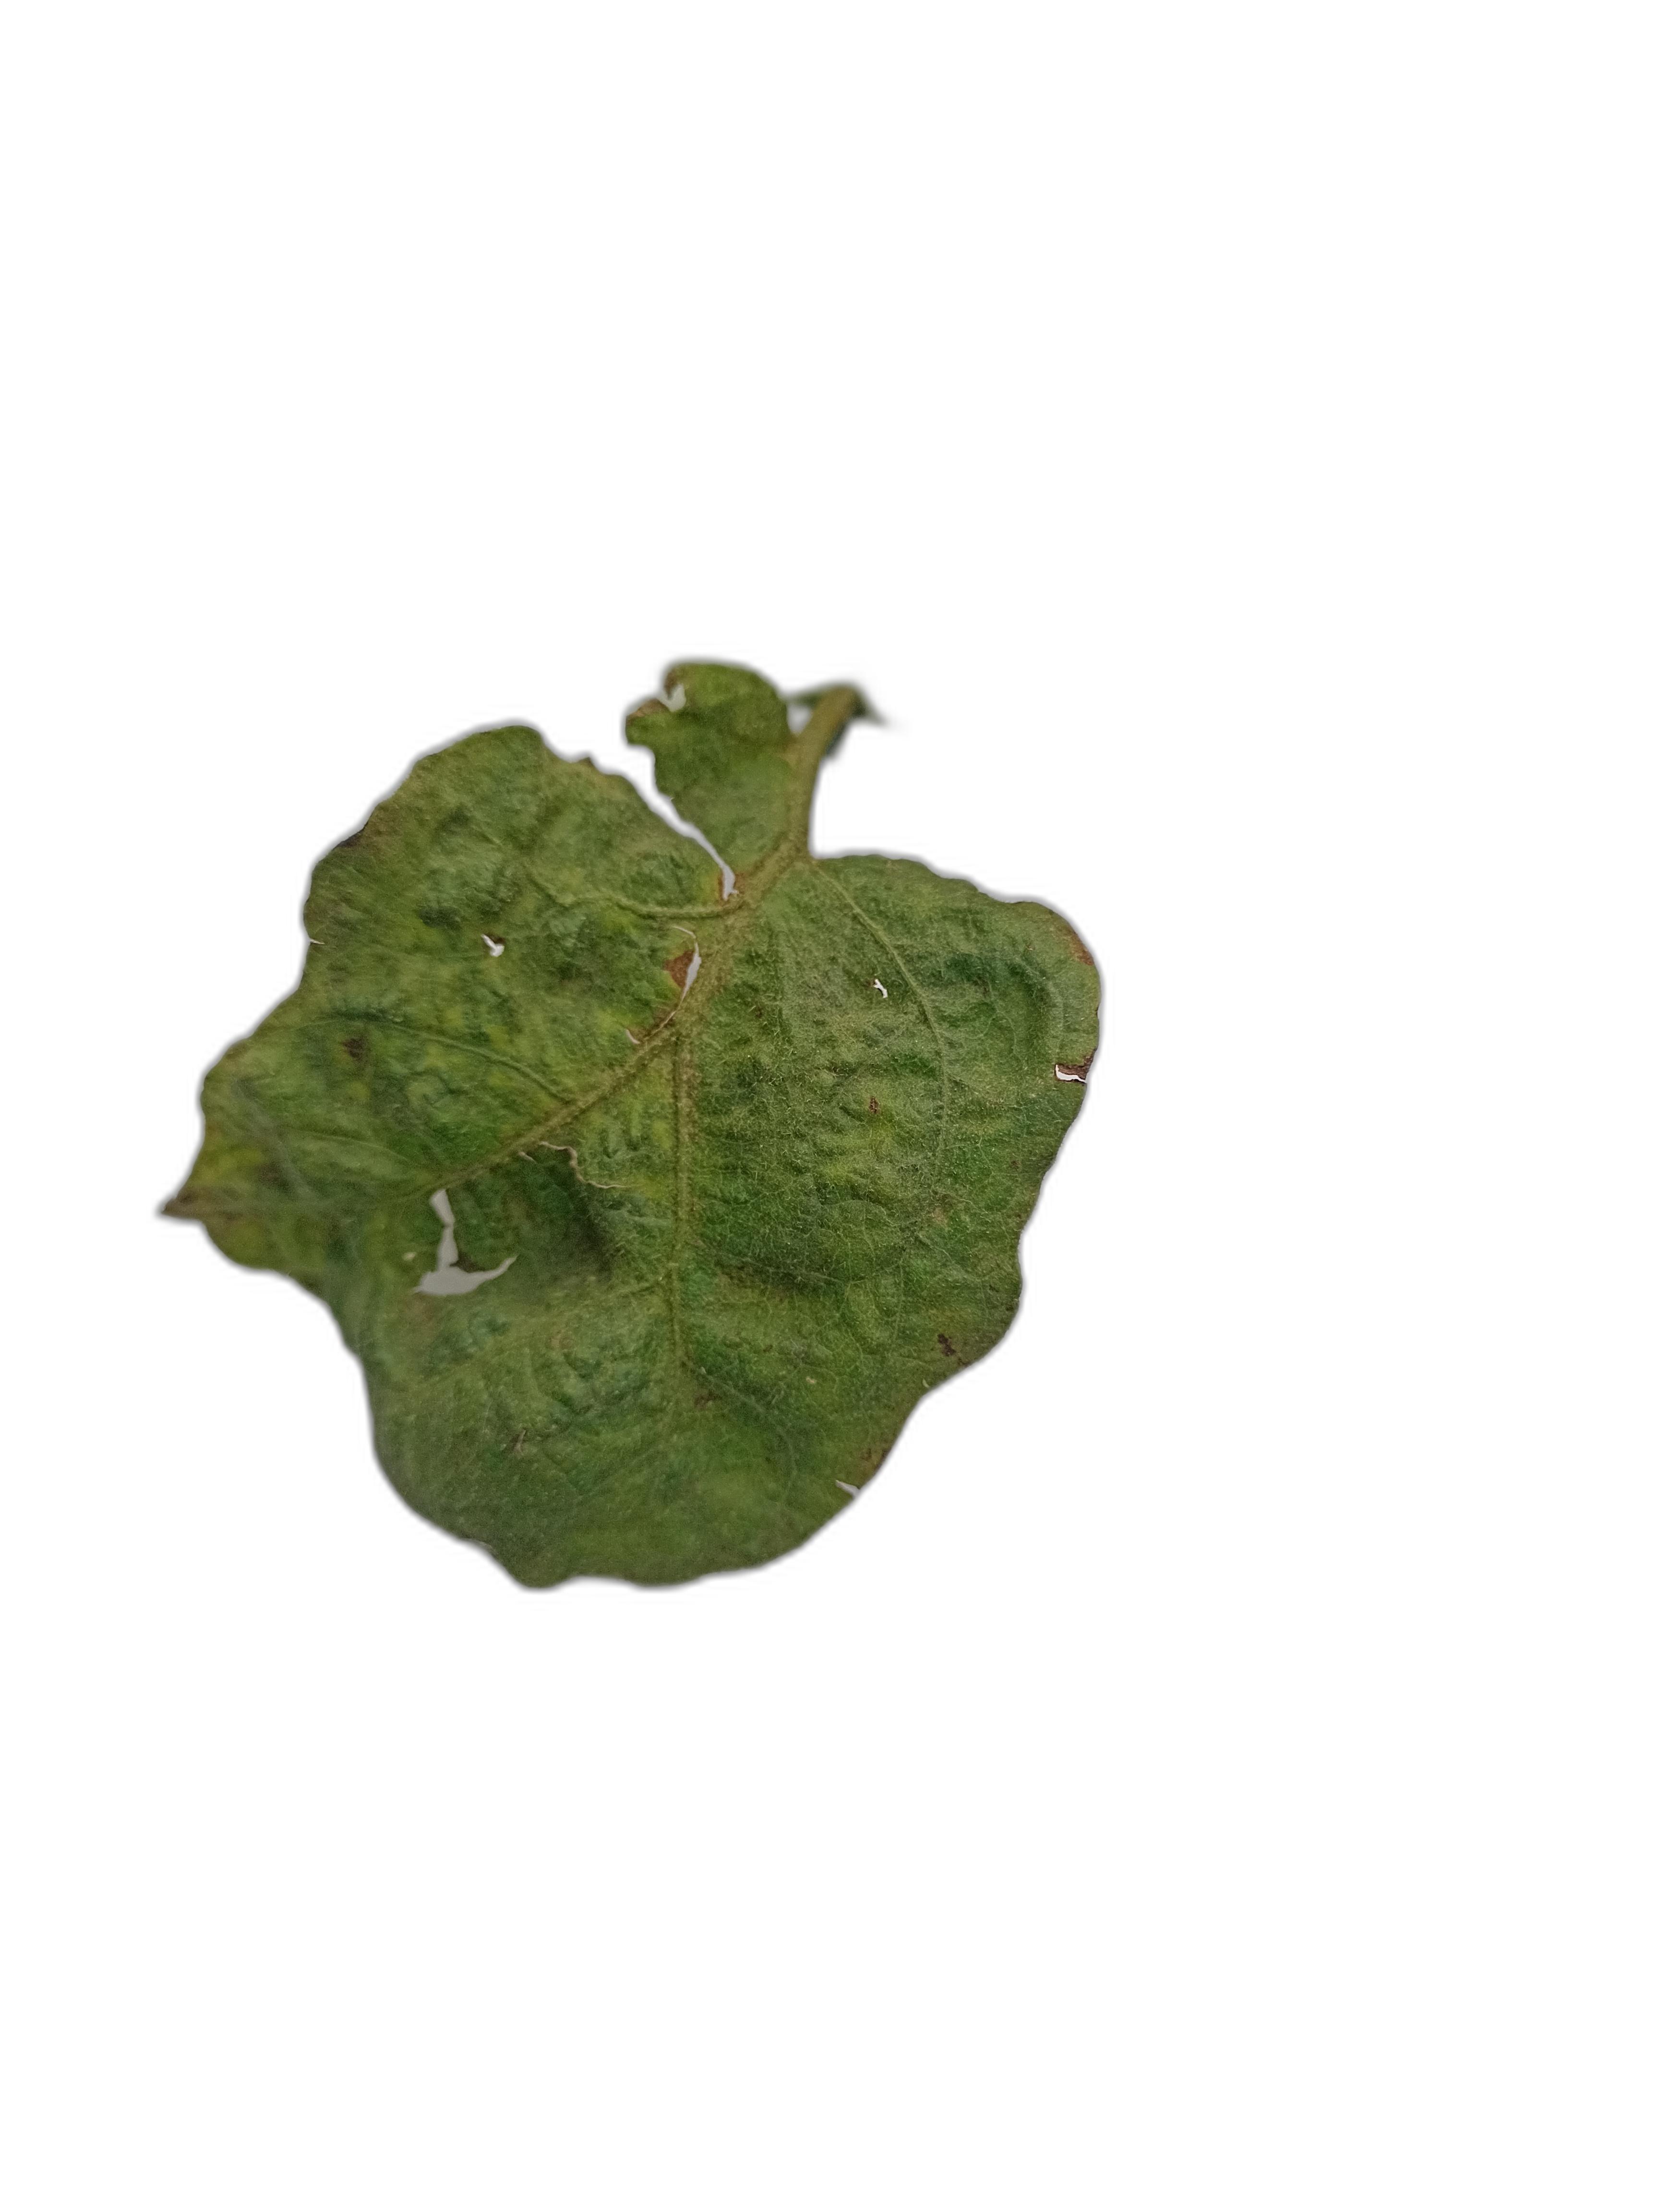
Label: Mosaic Virus Disease